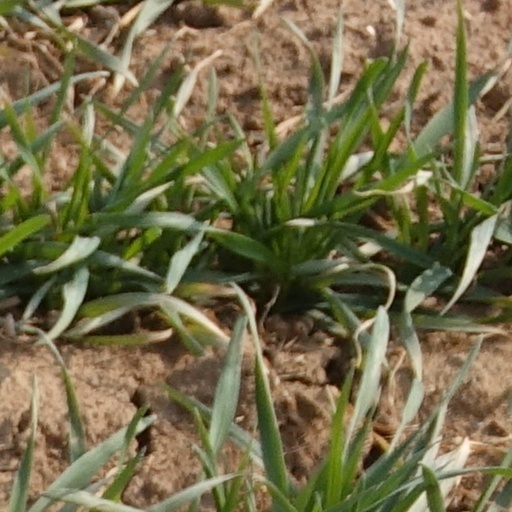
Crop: wheat